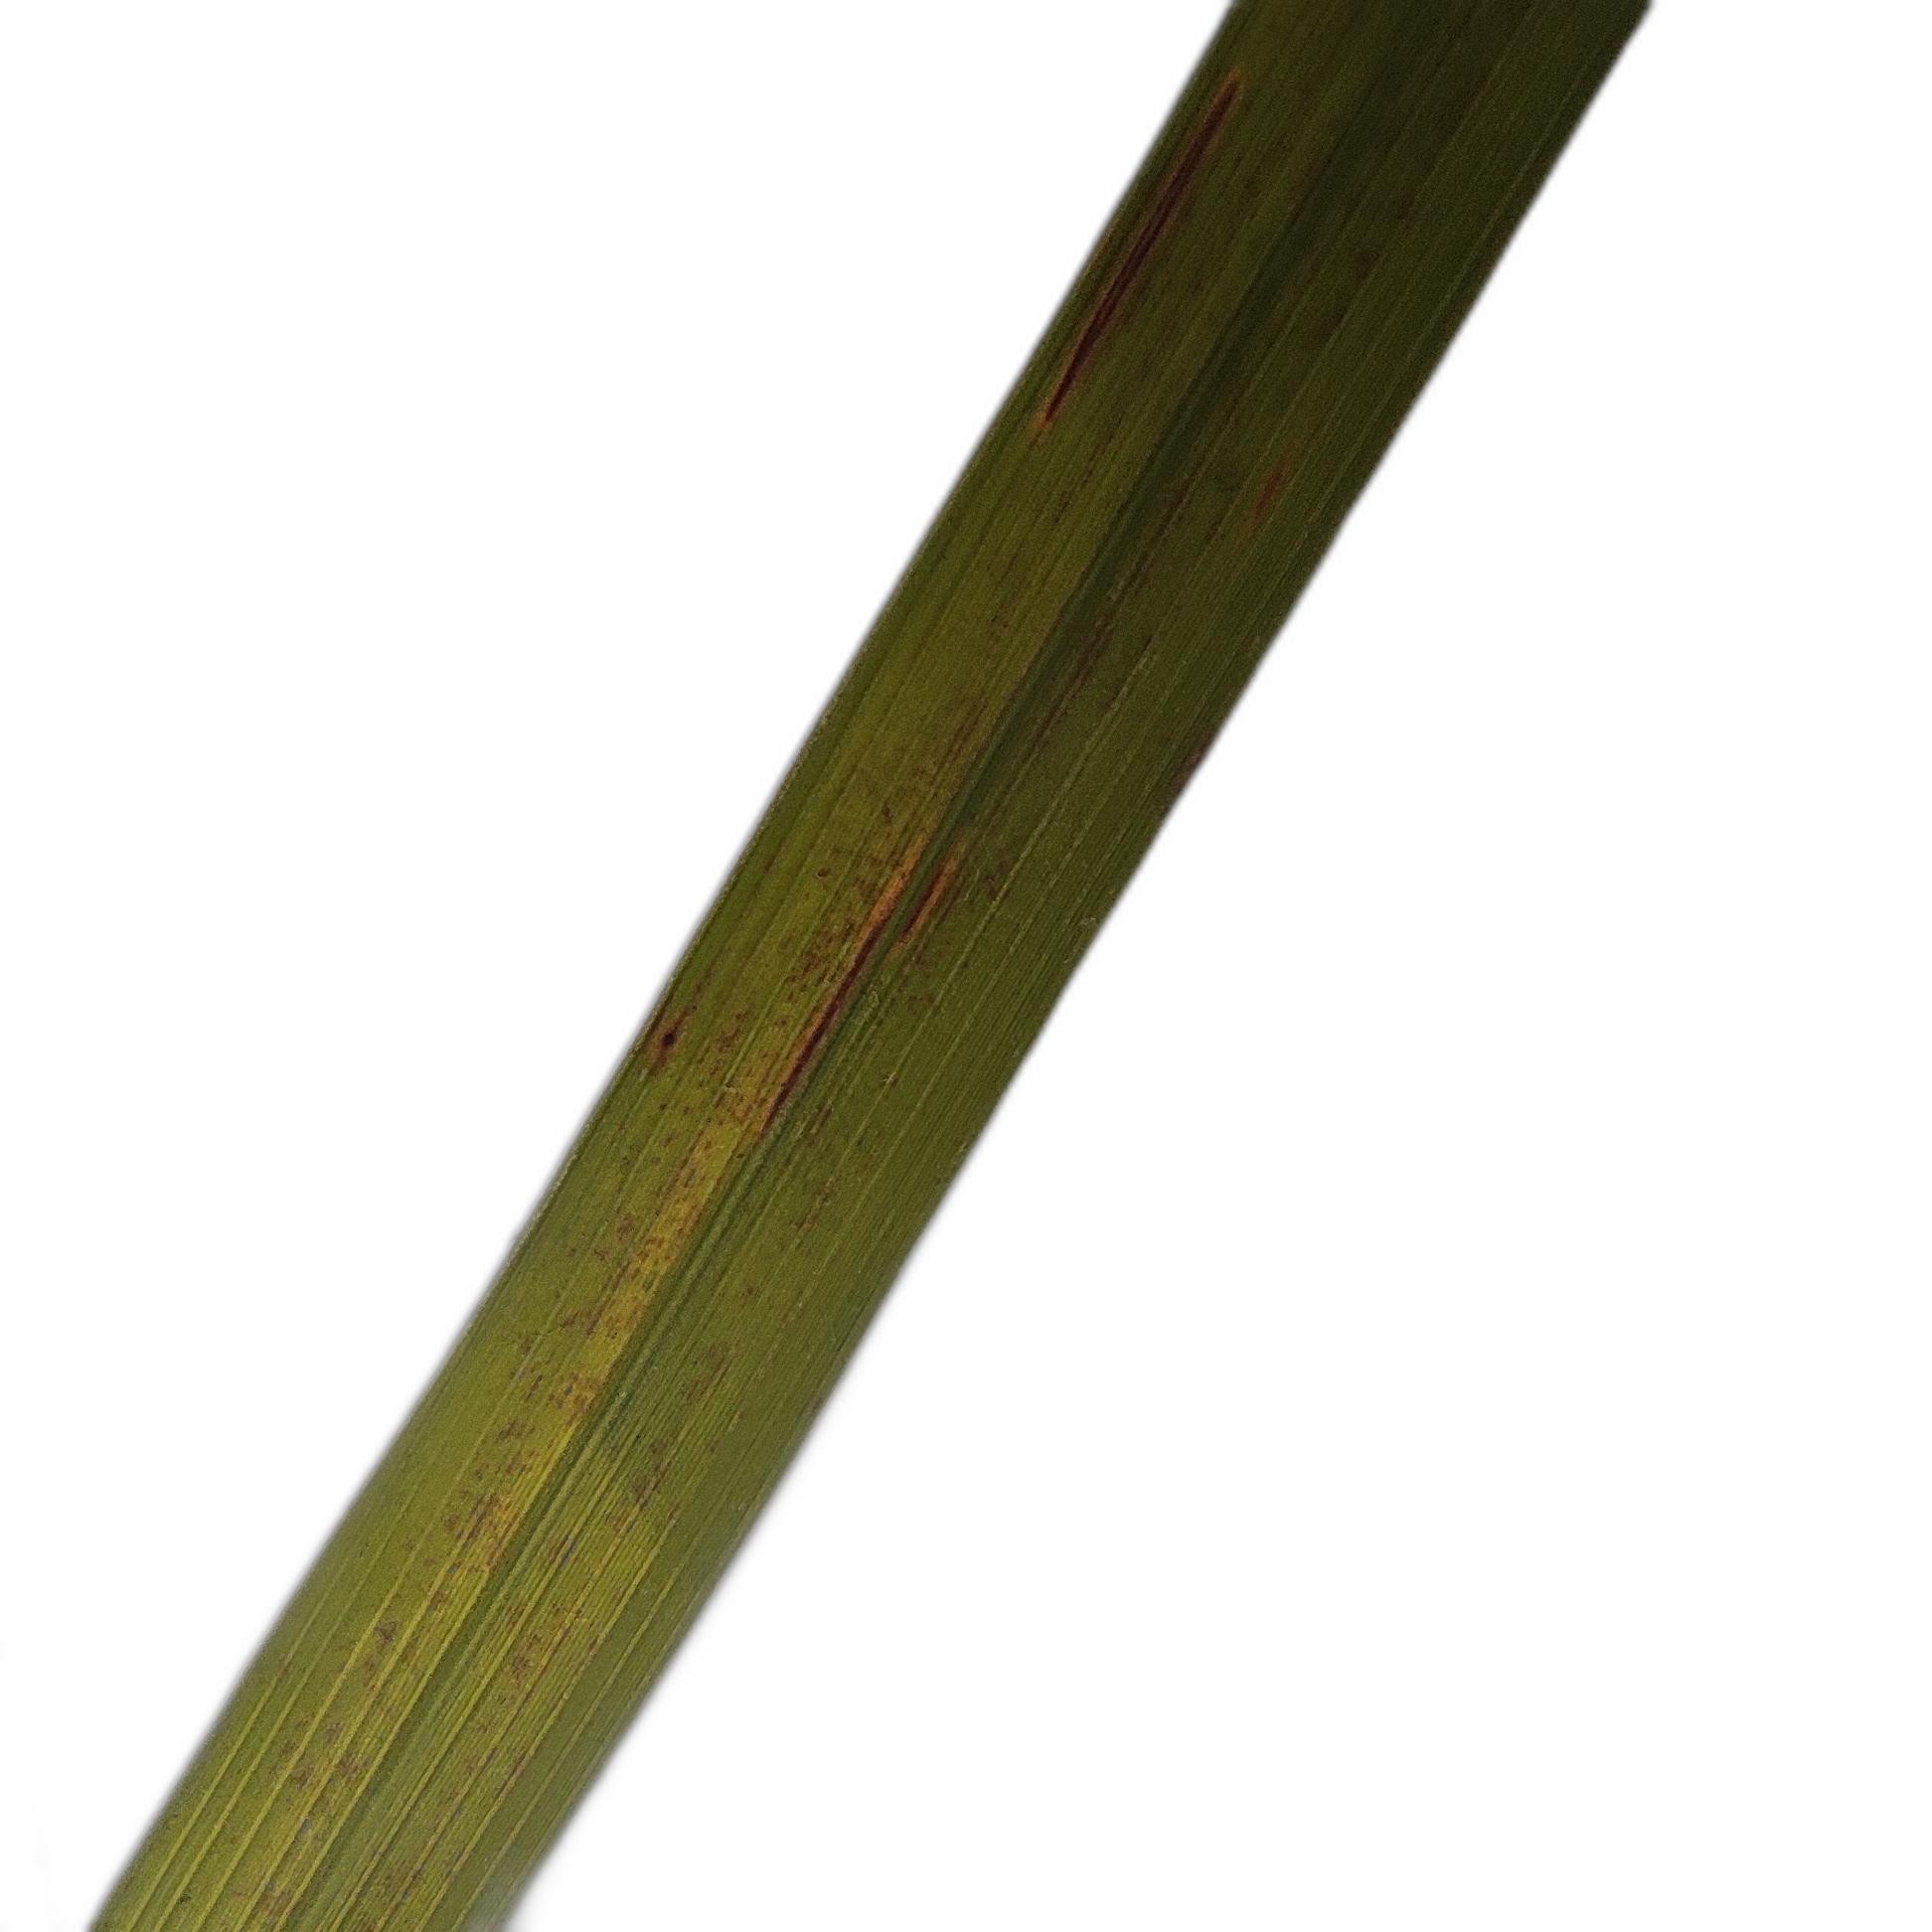
Label: Rice Blast